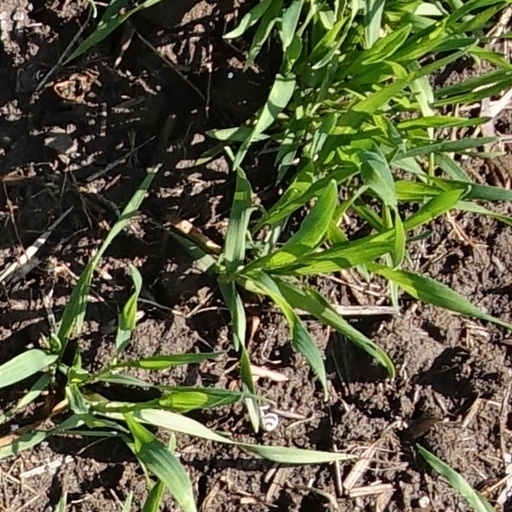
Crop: wheat